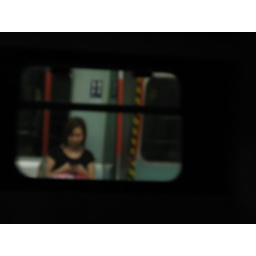
Adeline takes the train in a different direction from most of us when we go home from Hung Hom.